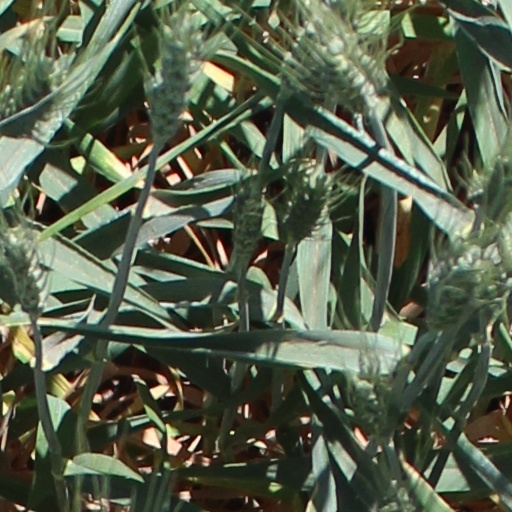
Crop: wheat